303

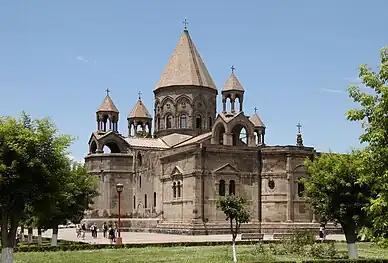
Etchmiadzin cathedral

Year 303 (CCCIII) was a common year starting on Friday of the Julian calendar. It was known in the Roman Empire as the Year of the Consulship of Diocletian and Maximian (or, less frequently, year 1056 "Ab urbe condita"). The denomination 303 for this year has been used since the early medieval period, when the Anno Domini calendar era became the prevalent method in Europe for naming years.